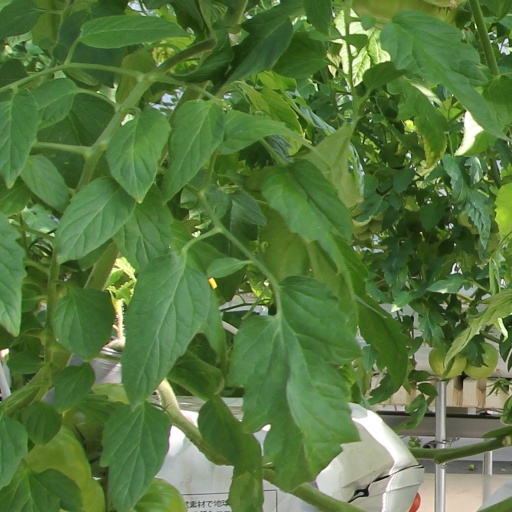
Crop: tomato